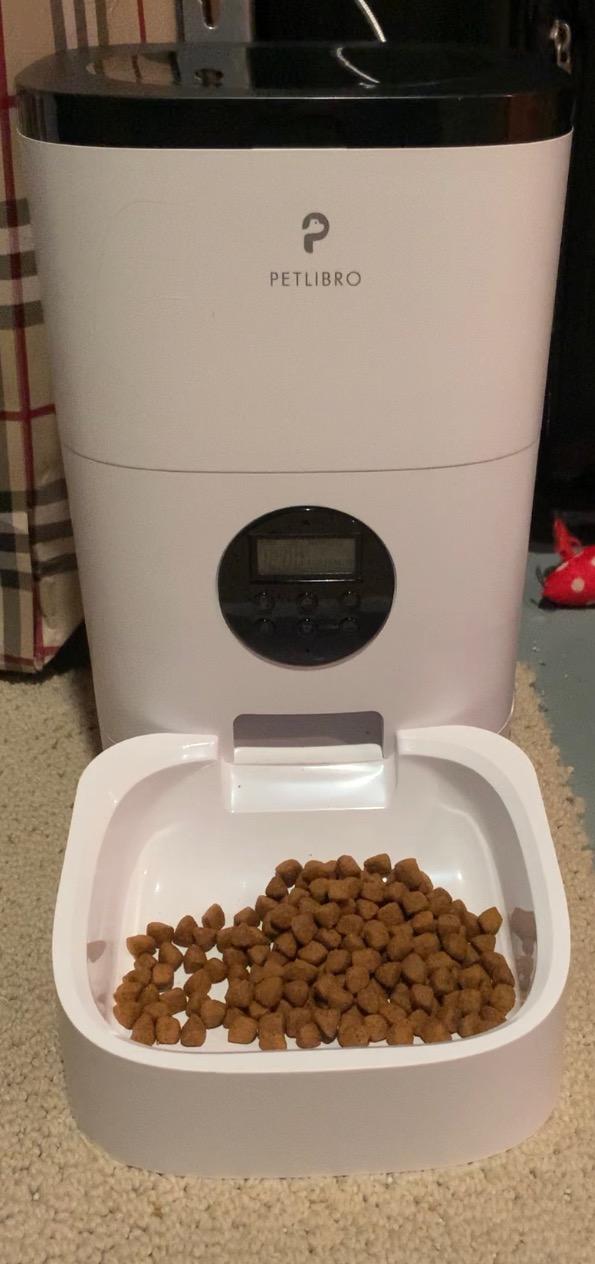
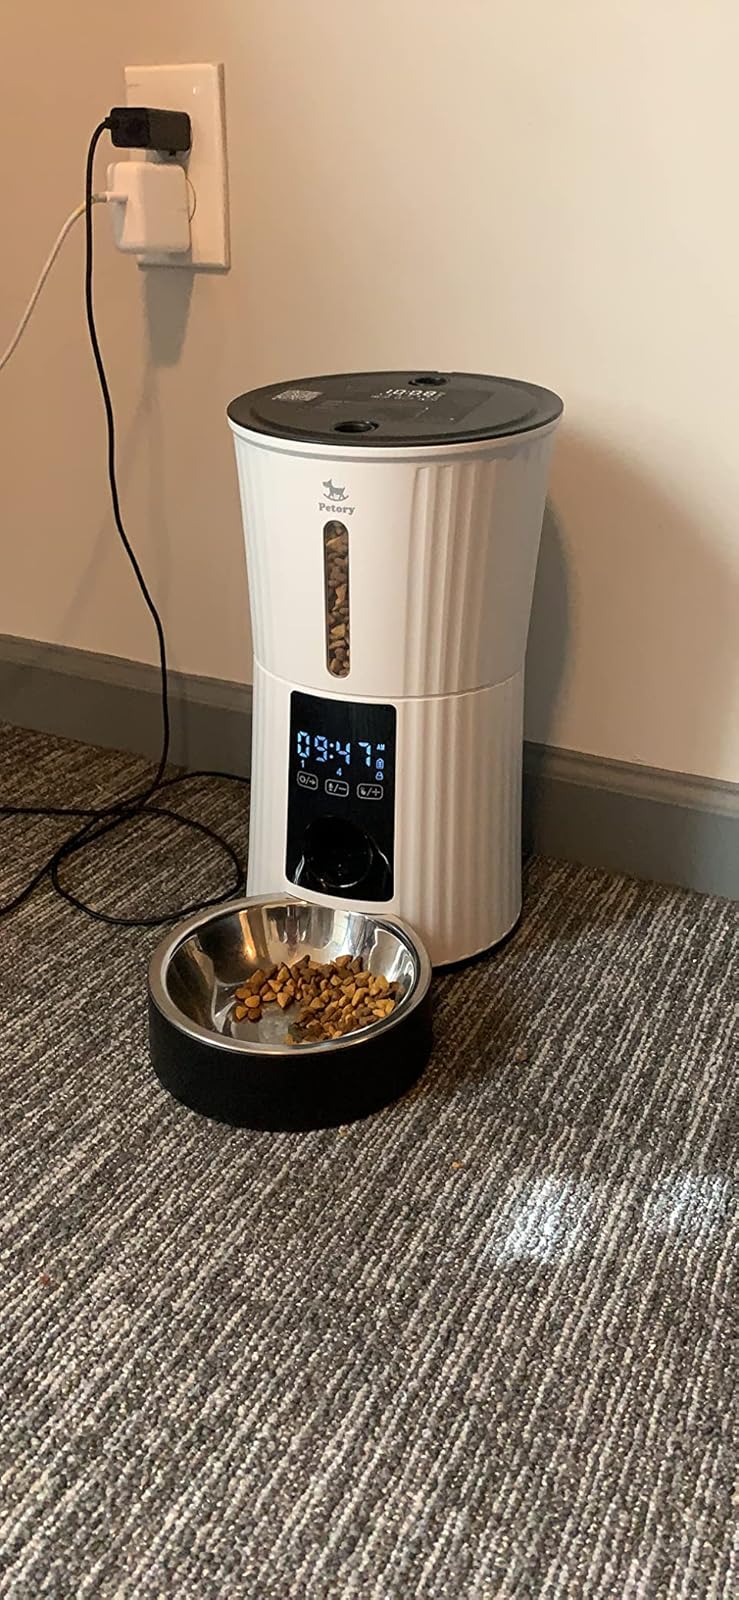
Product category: items_feeder
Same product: no